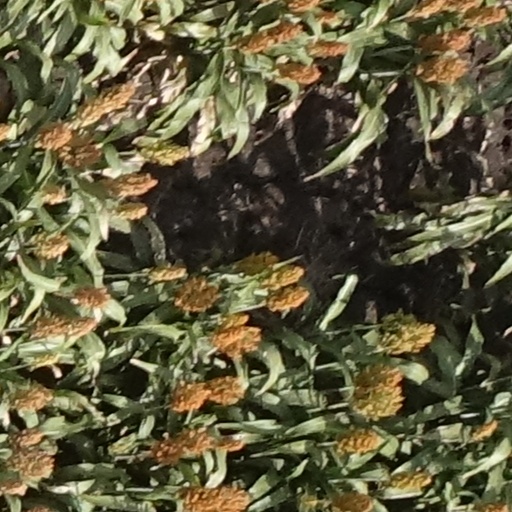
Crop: sorghum